Zhrets

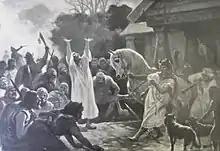
"Divination before the battle", Józef Ryszkiewicz, 1890

According to the descriptions, the Polabian priests were mainly engaged in divination. They divined mainly with the help of horses: Saxo Grammaticus states that among the Rani, a horse was led three times between a series of lances driven into the ground at an angle and connected to each other, and if the horse started walking with its right leg each time, it meant a good omen. According to Thietmar a similar divination, only in two stages, was carried out in Rethra, and Herbord describes that among the Pomeranians a priest led an armed horse three or four times over nine spears, and if the horse did not touch the lance with its foot, it meant a good omen. Henry of Latvia describes how the Slavs wanted to sacrifice a monk to the gods – whether the pagans should do so was to be decided by the behavior of the horse, and the end of the matter was to leave the monk alive, which clearly indicates the unpredictability of the oracle. The ruler of fate here is supposed to be the god, the horse is merely the transmitter, and the priest is the executor of the oracle.